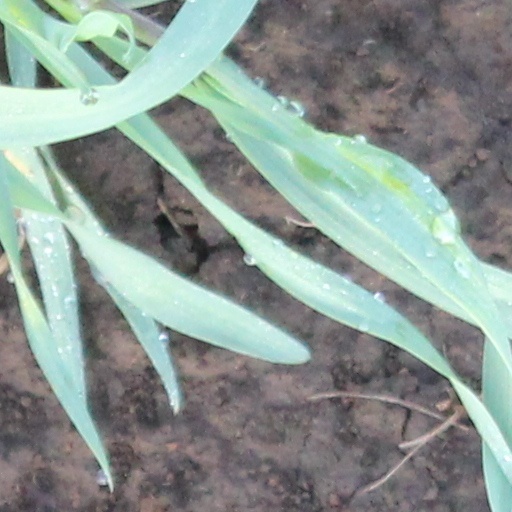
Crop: wheat